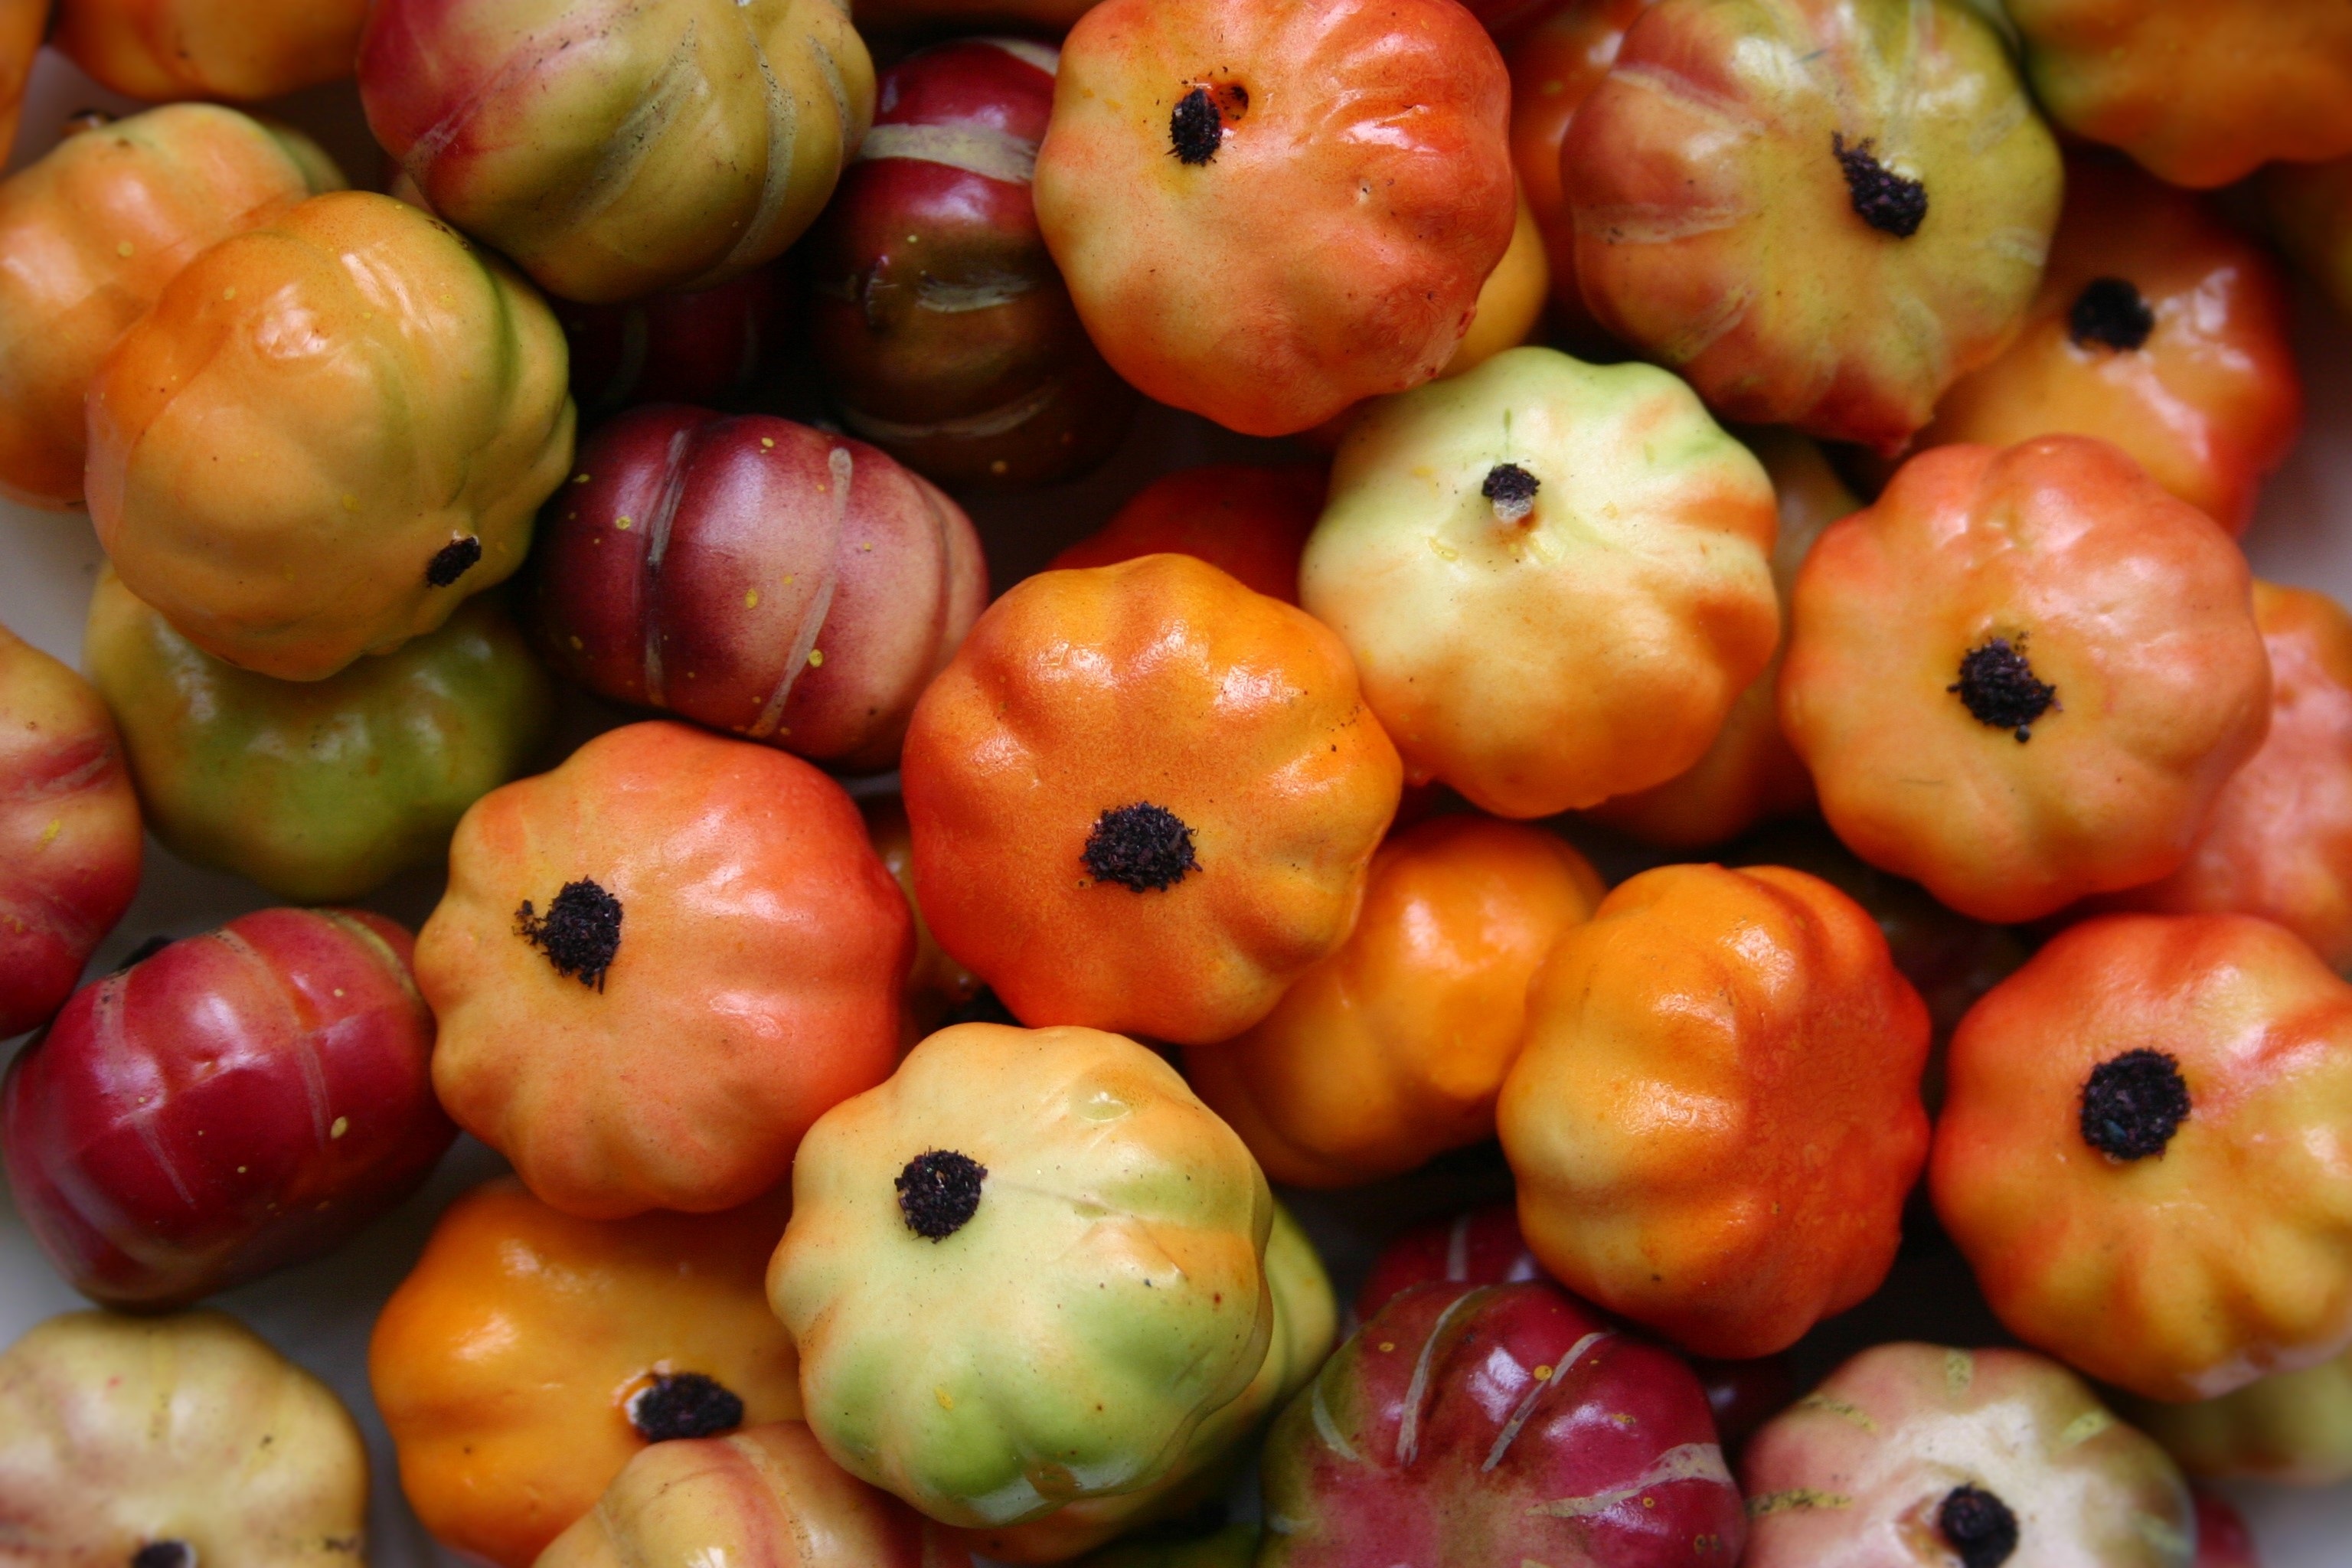
nature, plant, fruit, fall, flower, orange, food, red, produce, vegetable, autumn, colorful, yellow, season, colors, seasonal, autumnal, flowering plant, land plant